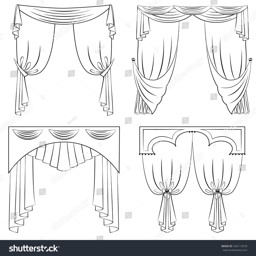
vector set of curtains in an outline style .